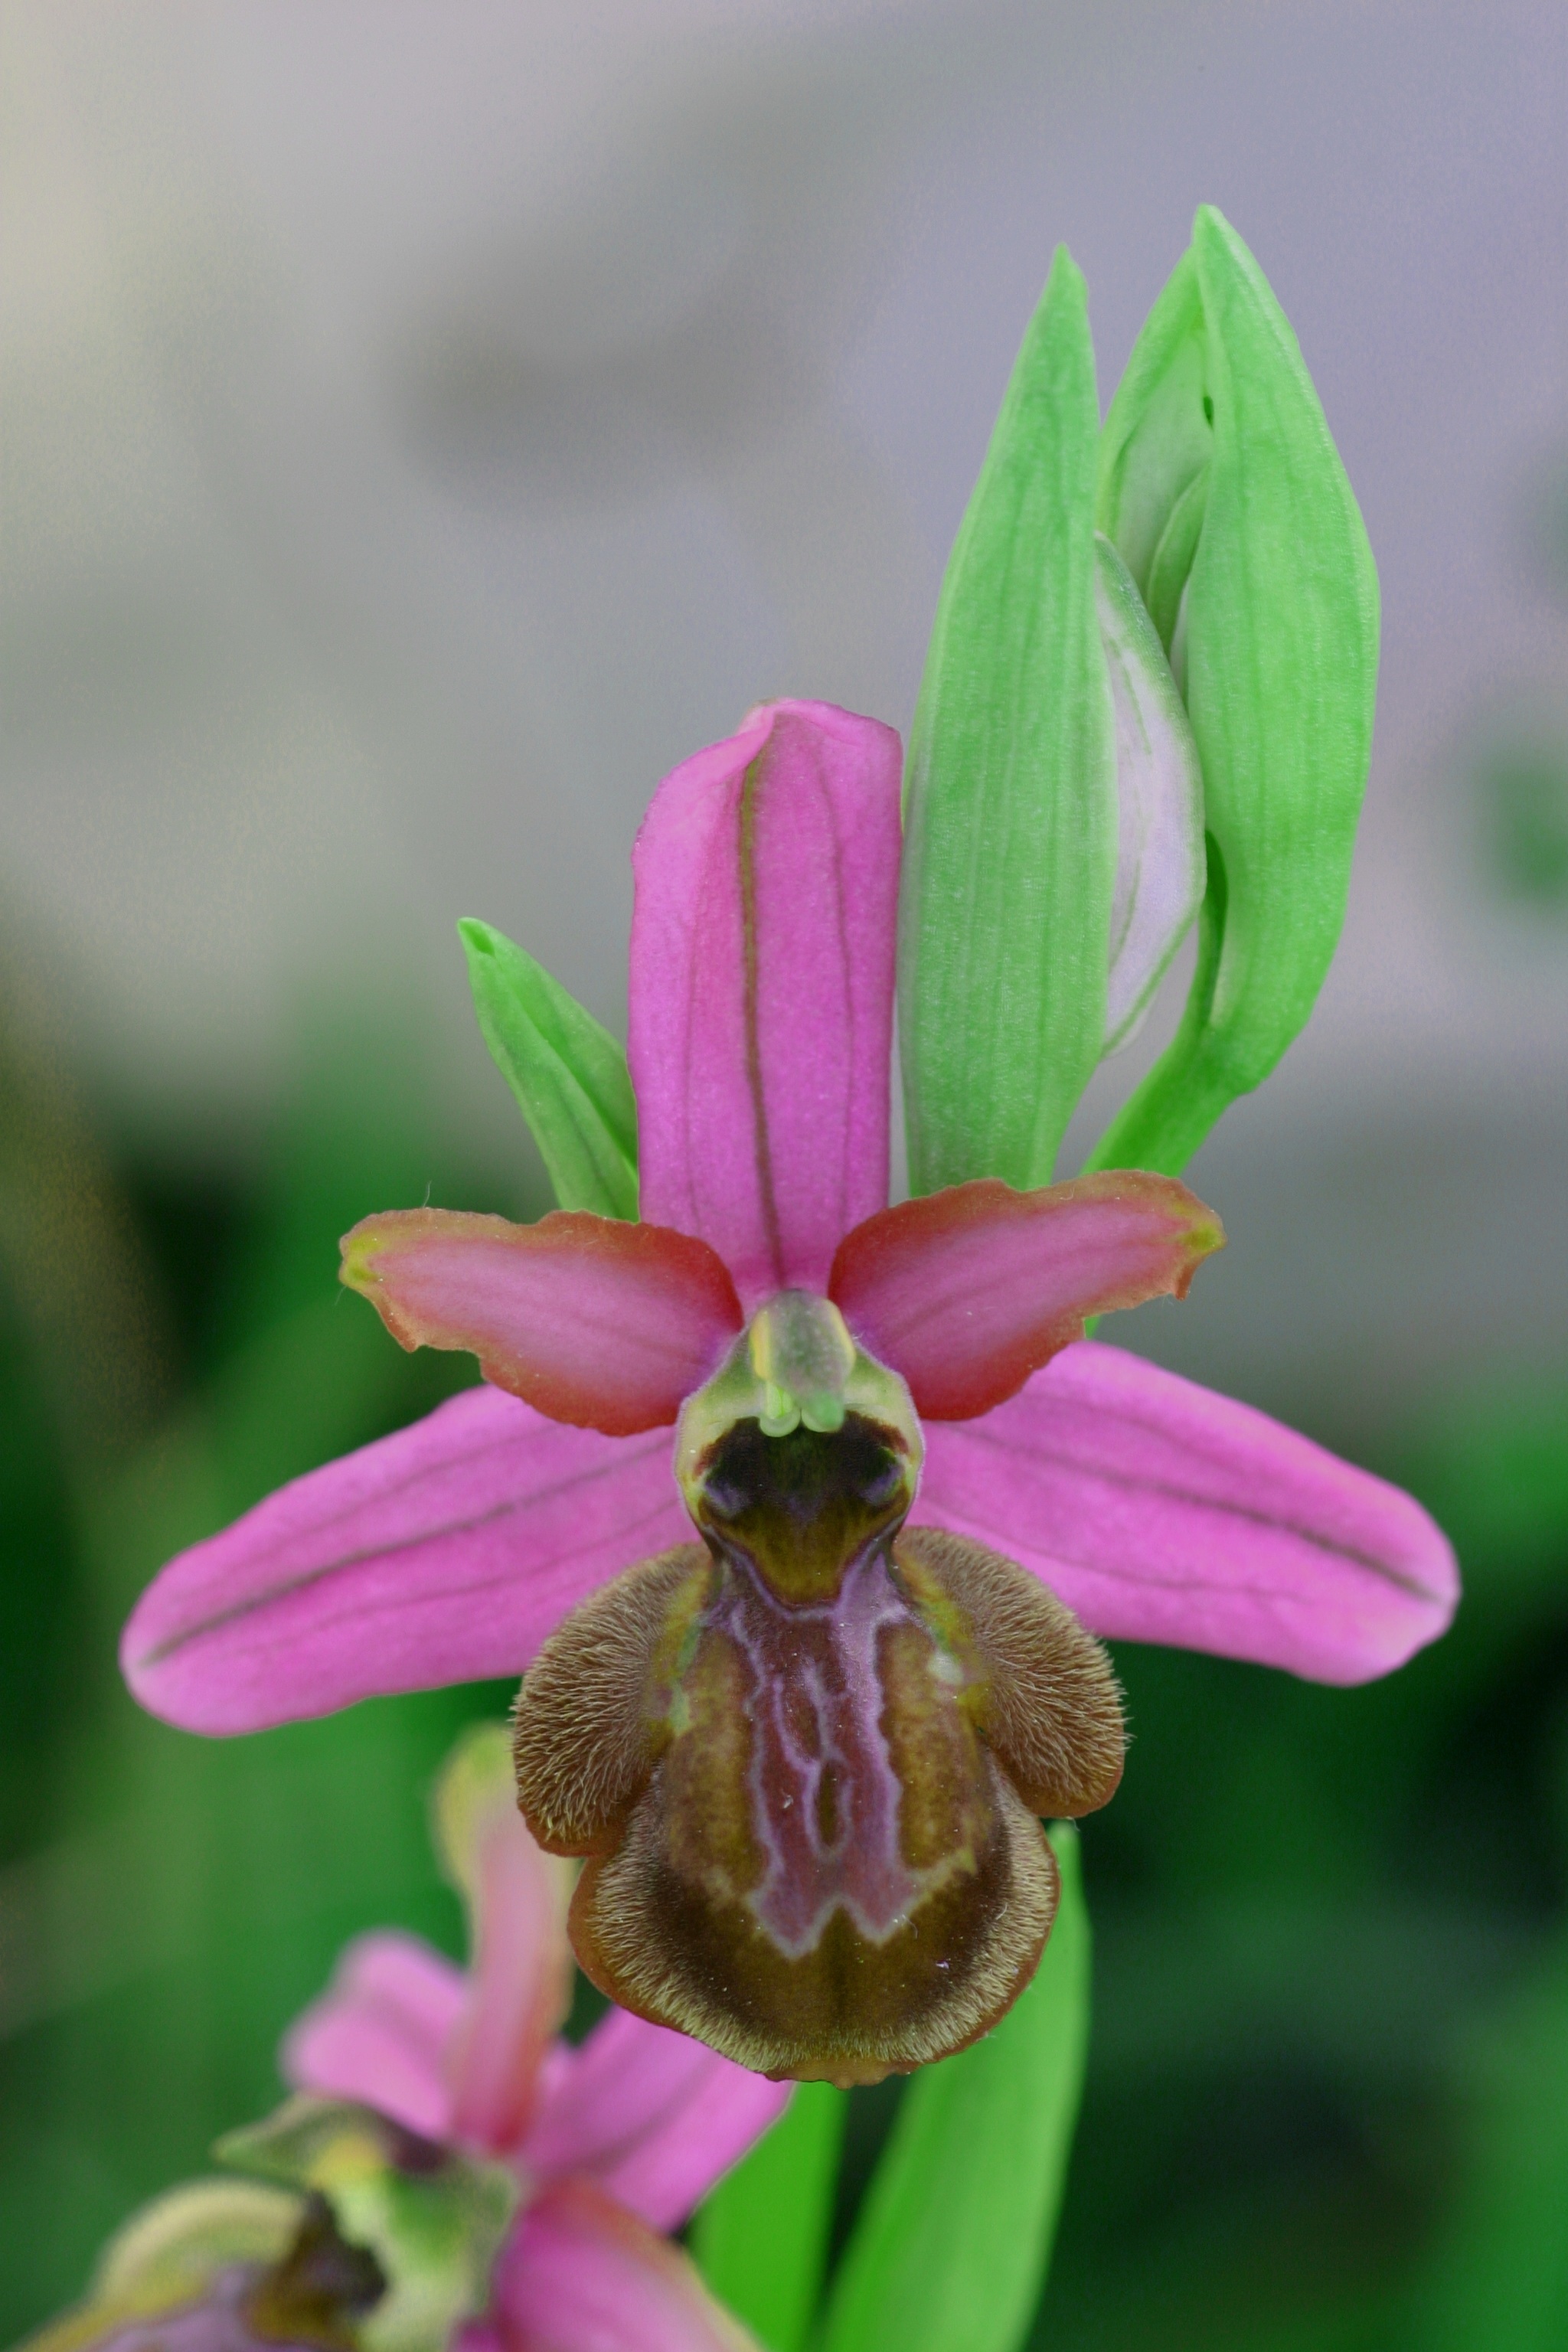
plant, field, flower, petal, green, botany, flora, orchid, wildflower, flowers, close up, ophrys, macro photography, flowering plant, ophrys of aveyron, plant stem, land plant